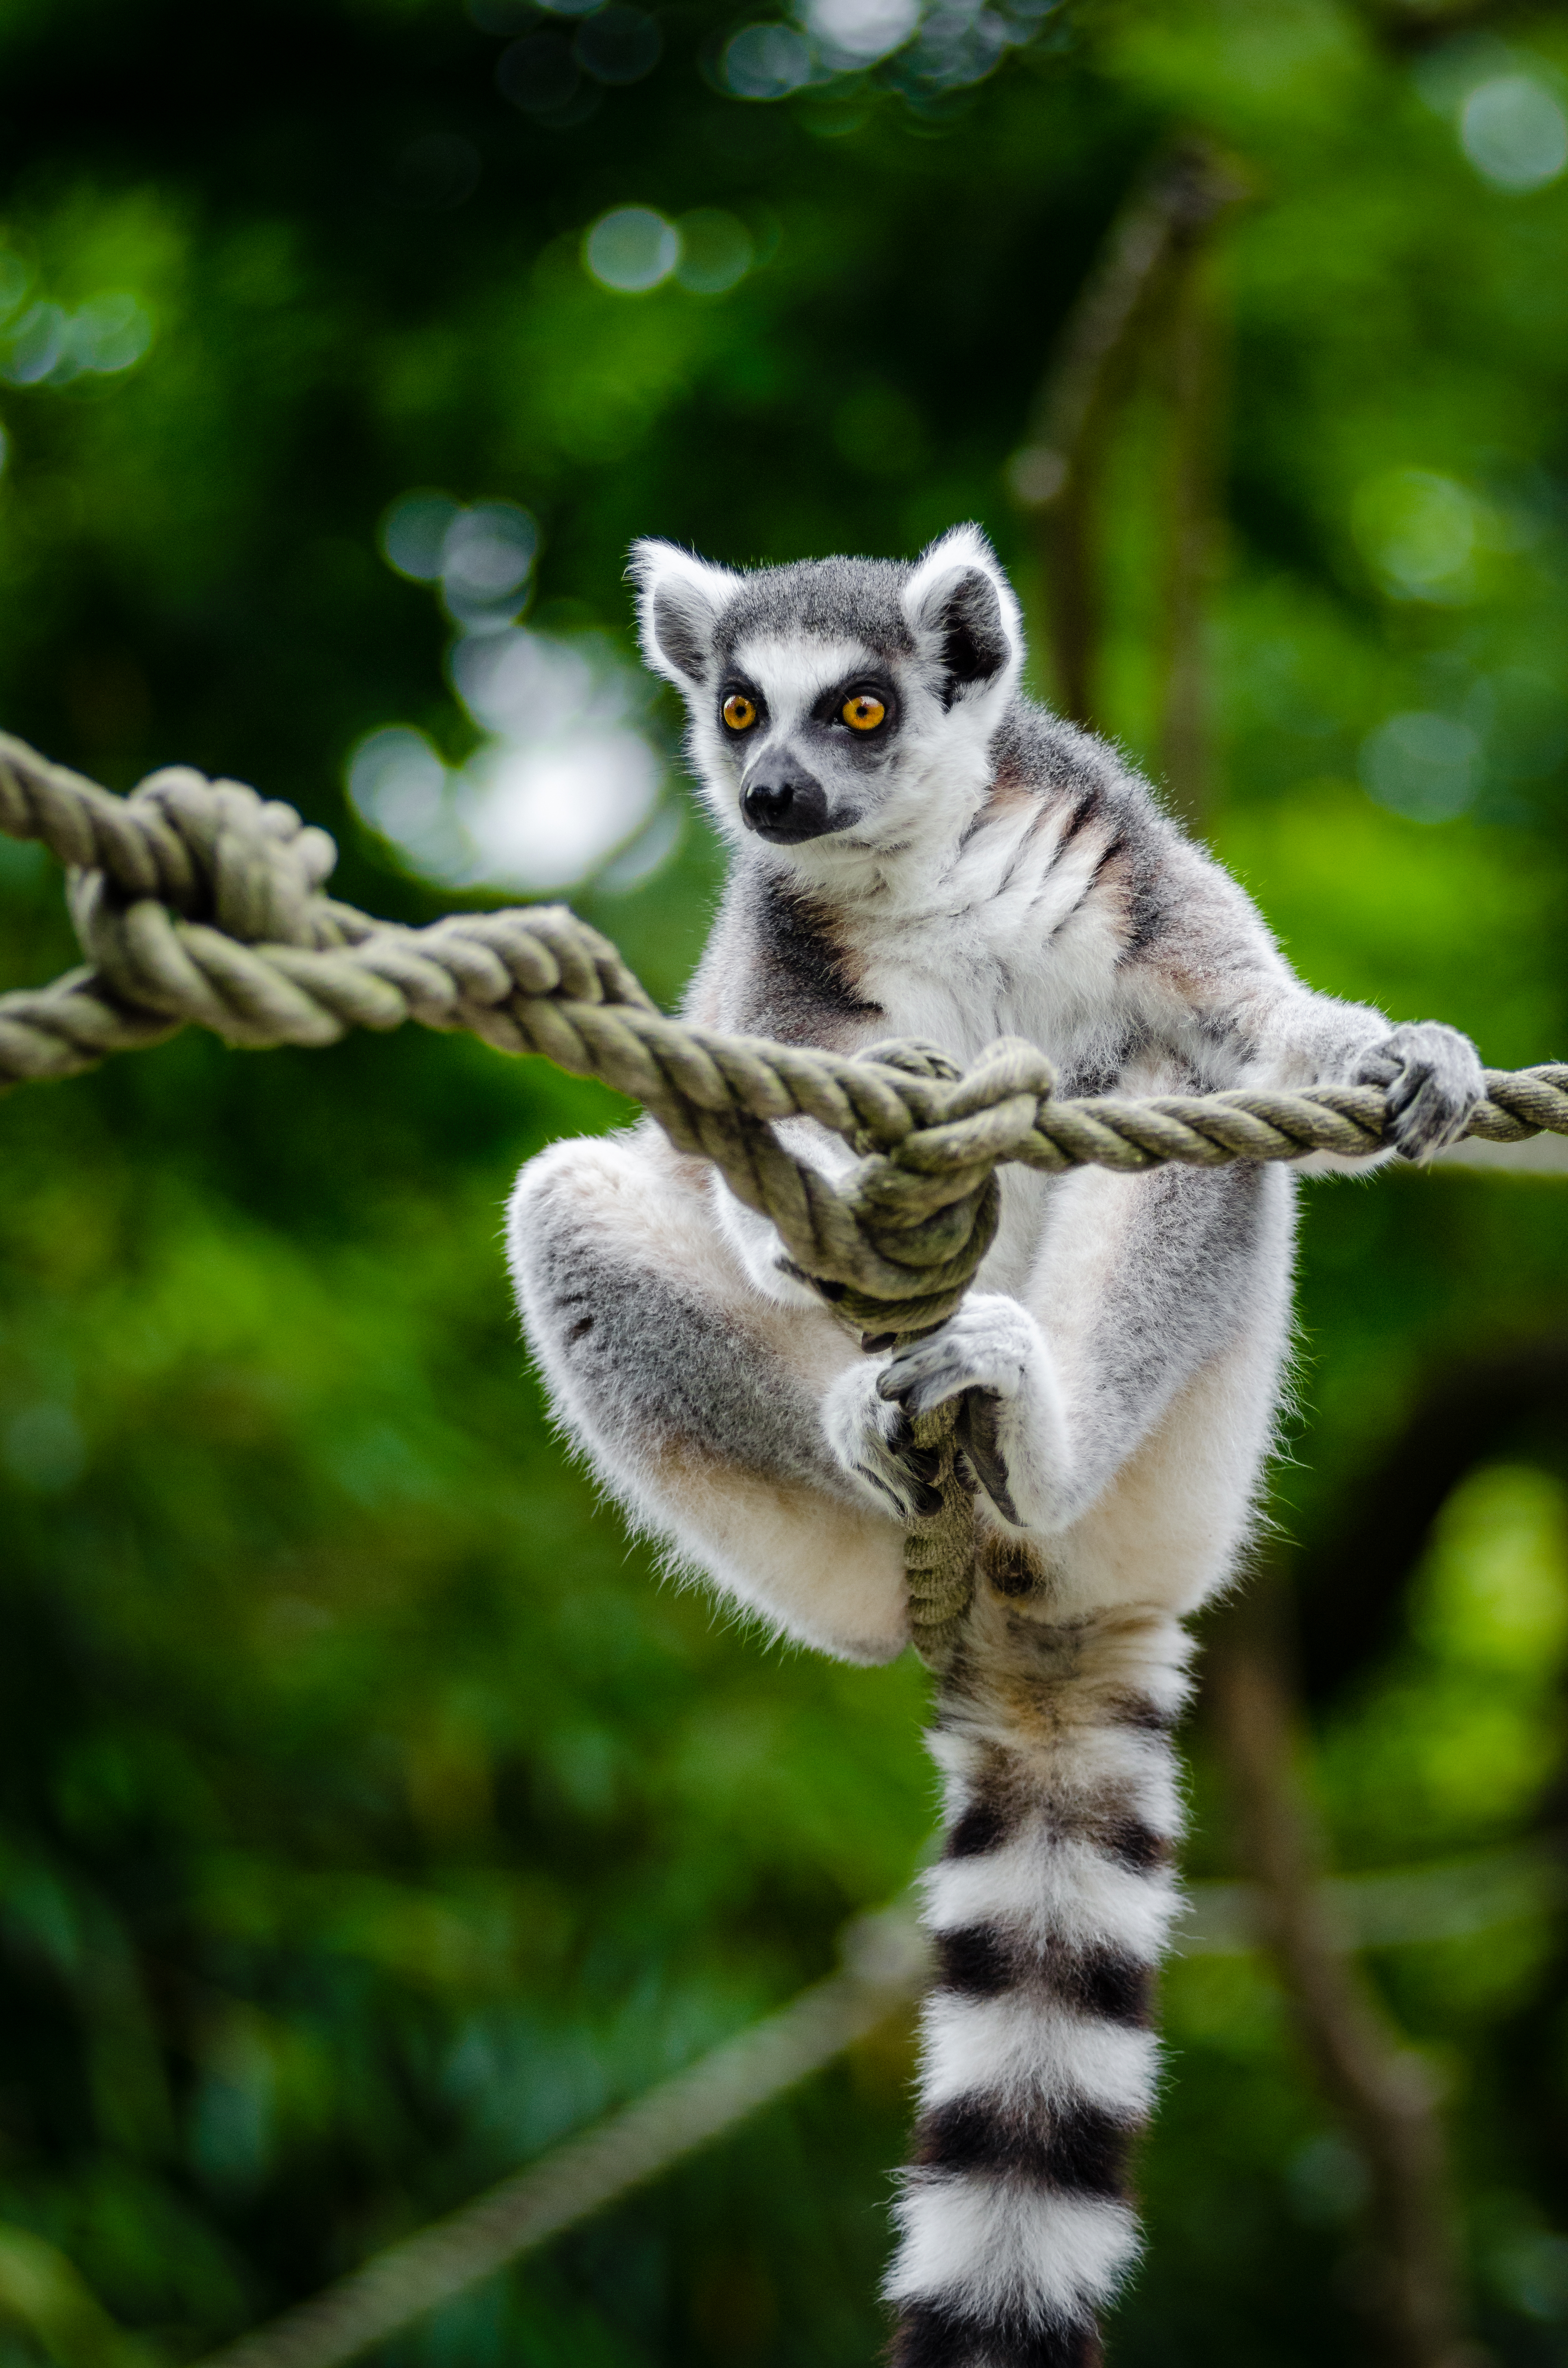
nature, branch, animal, wildlife, zoo, mammal, fauna, primate, madagascar, vertebrate, lemur, new world monkey